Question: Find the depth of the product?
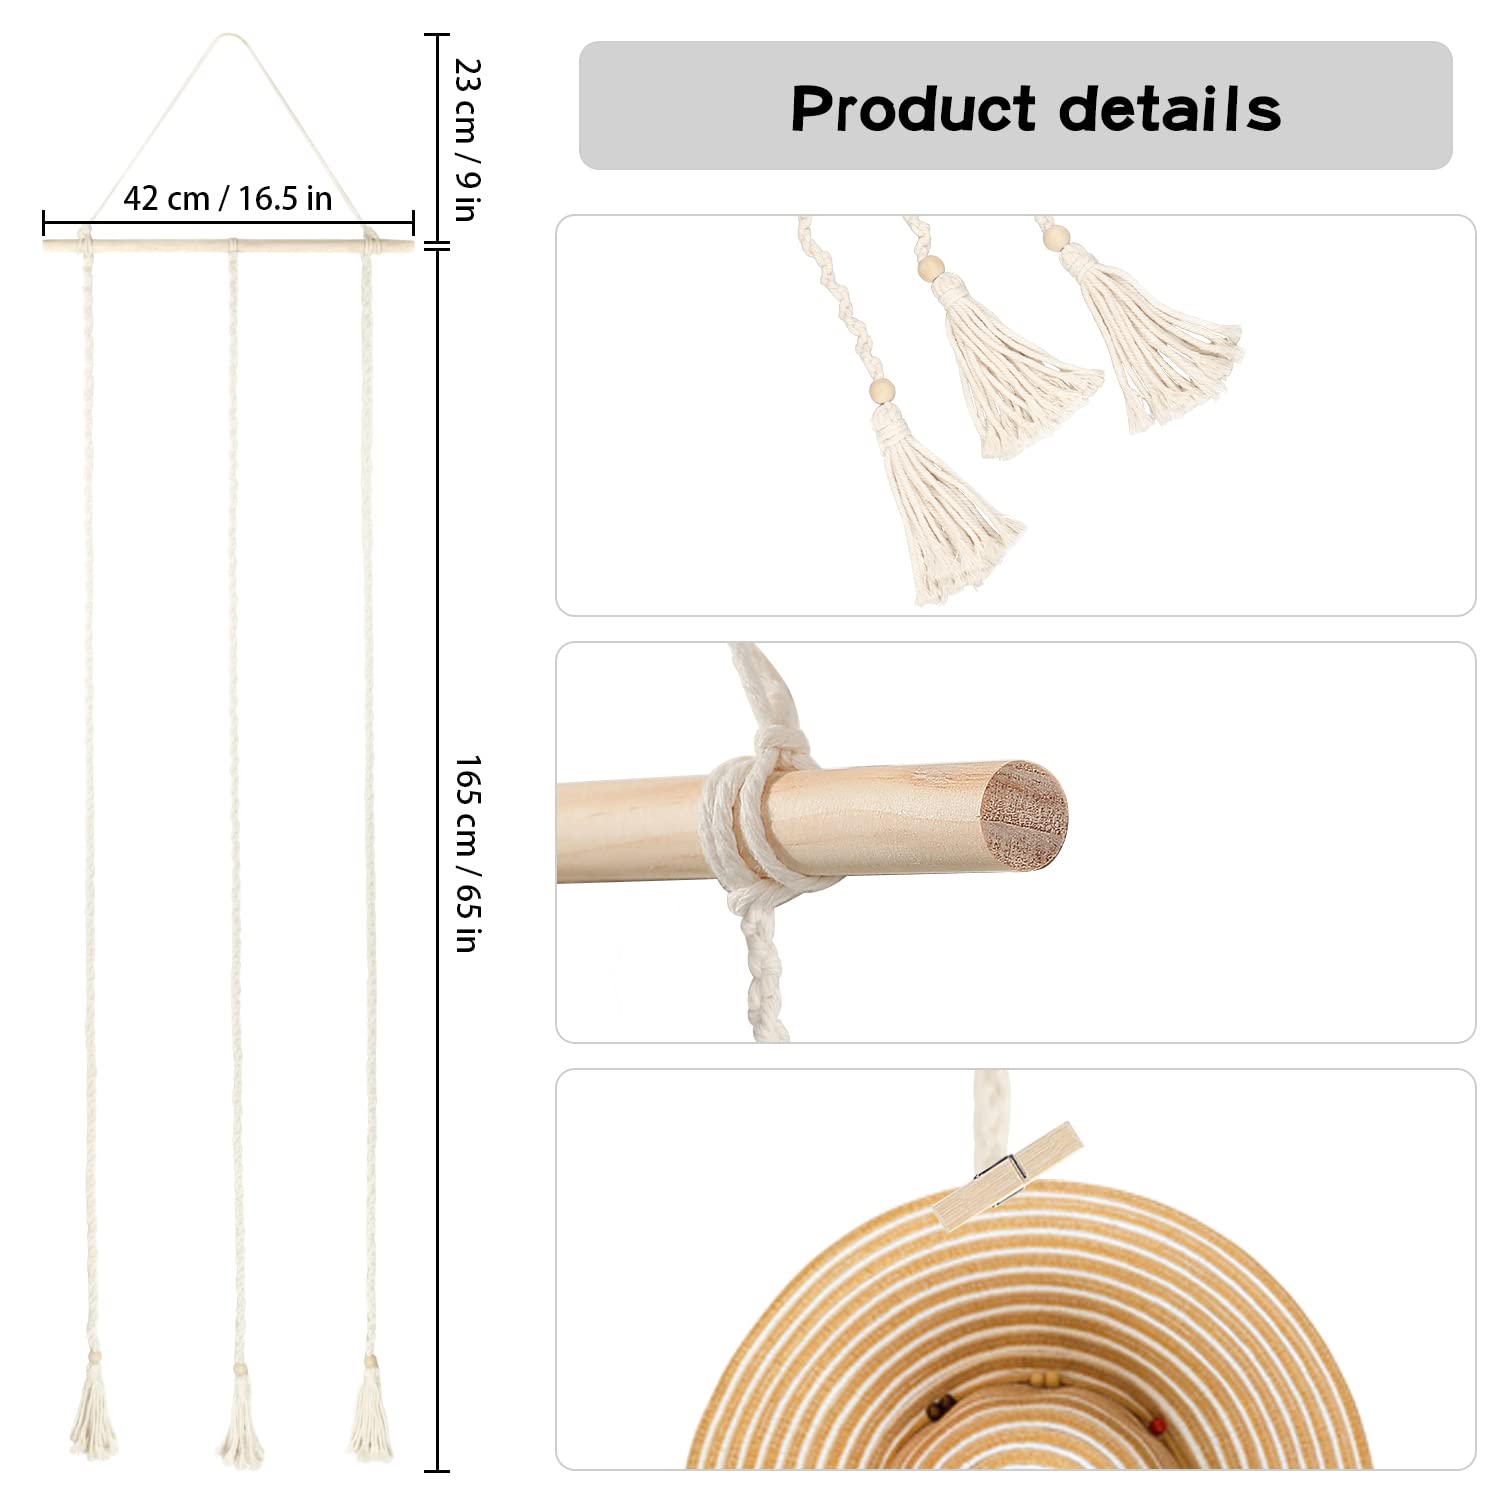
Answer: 165.0 centimetre